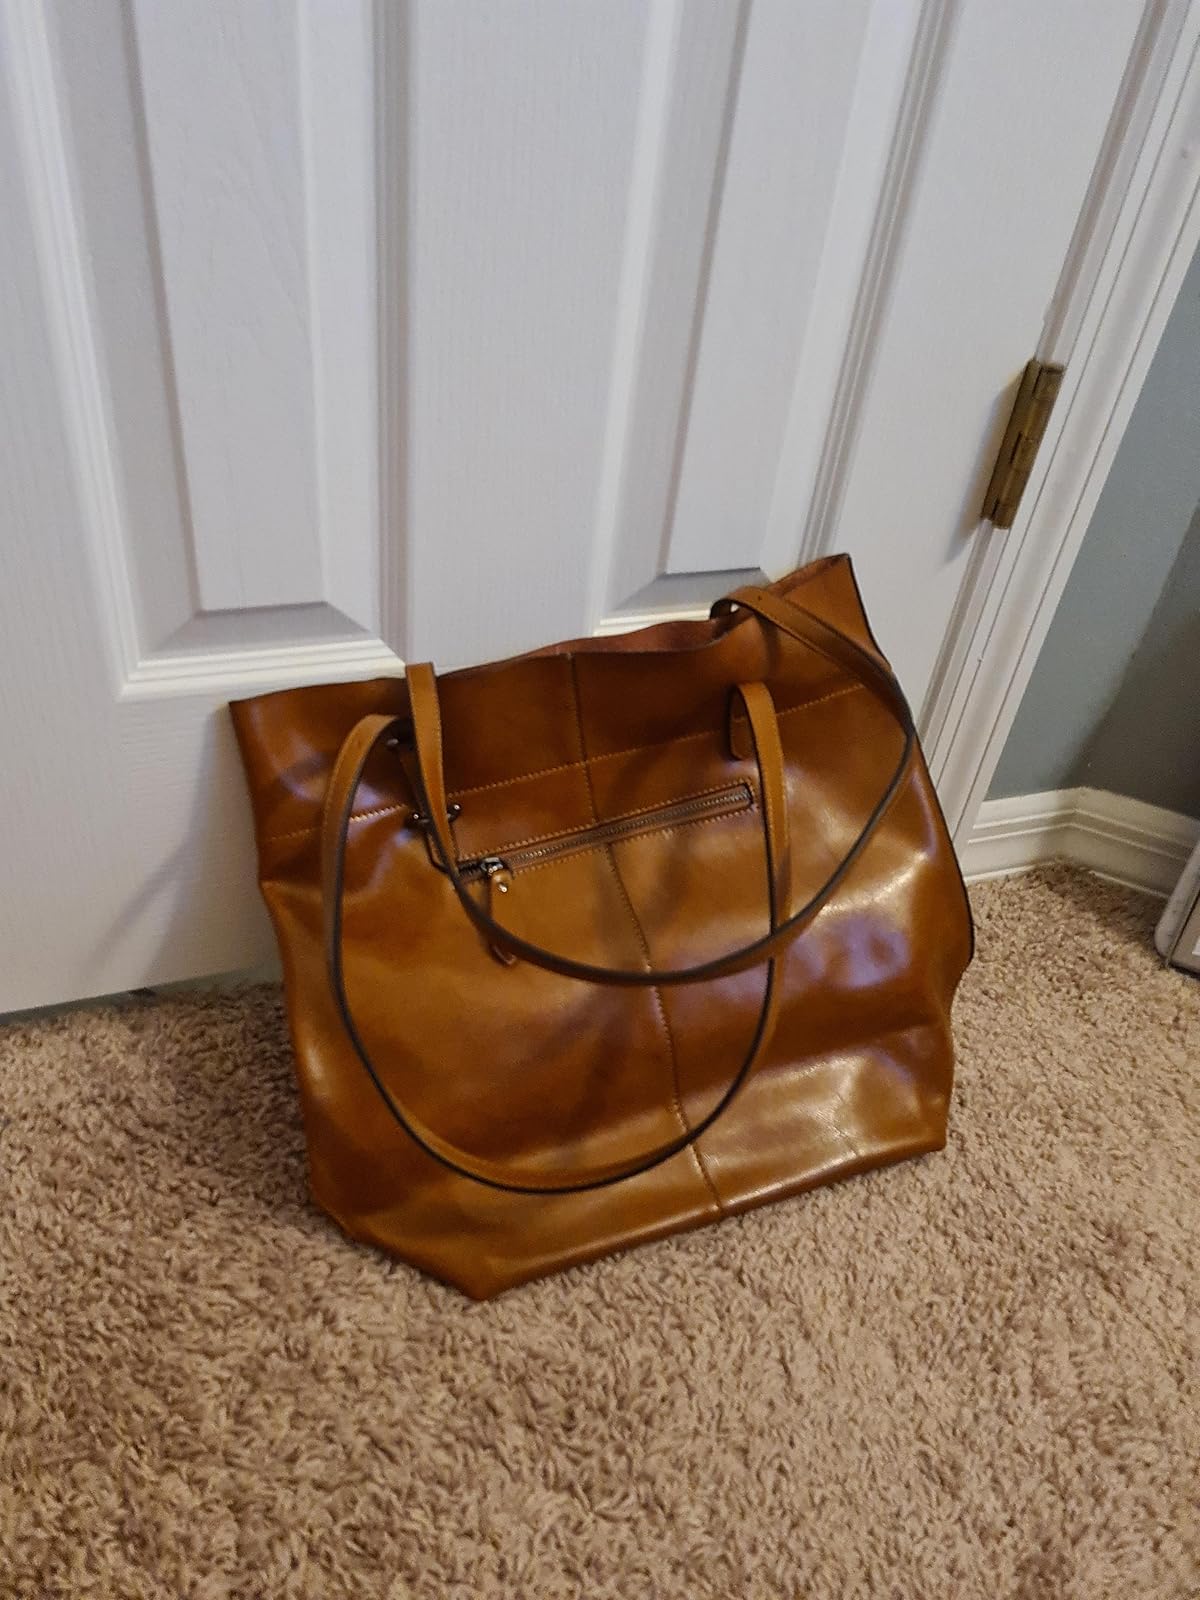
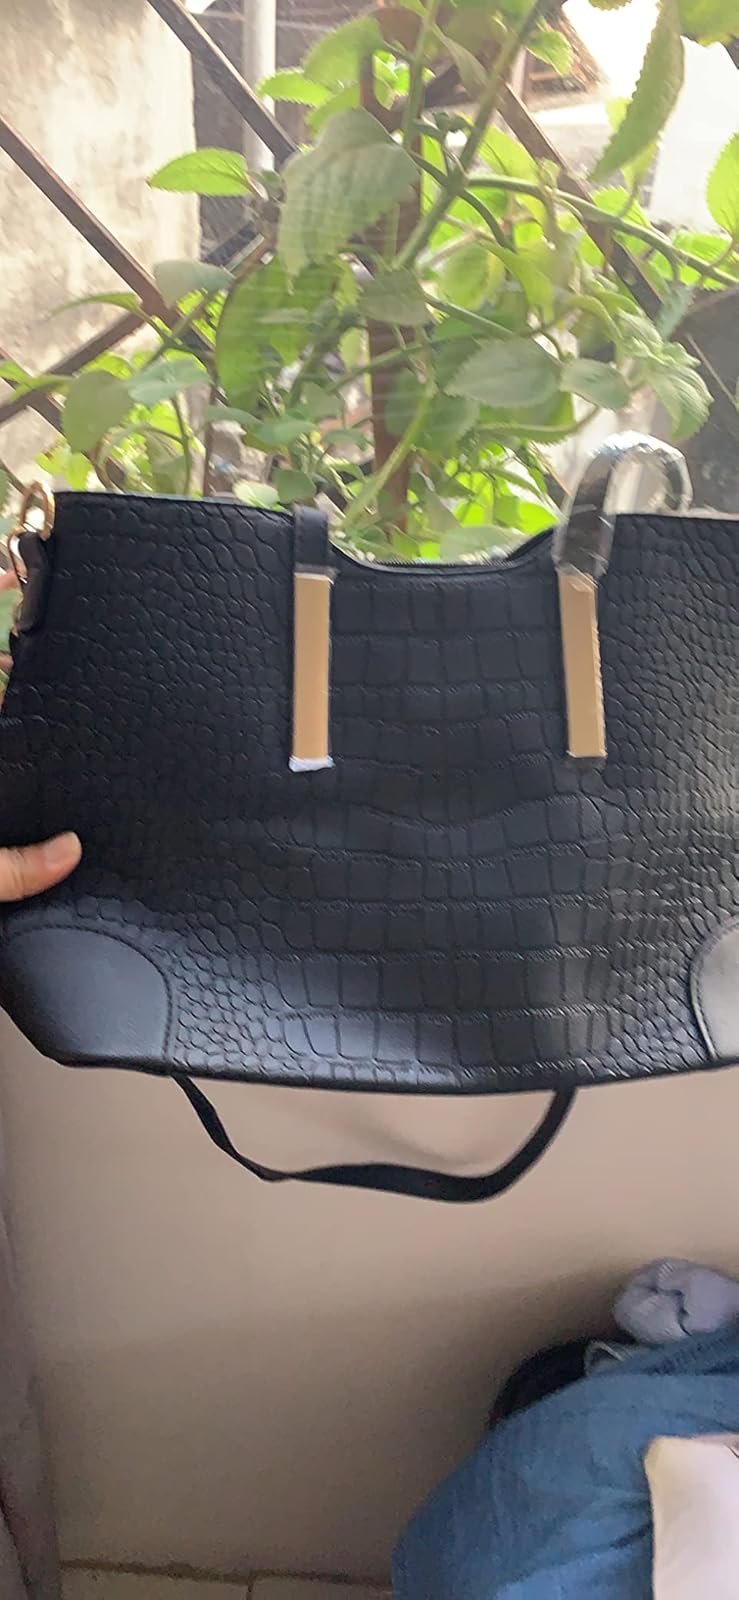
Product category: accessories_handbag
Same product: no